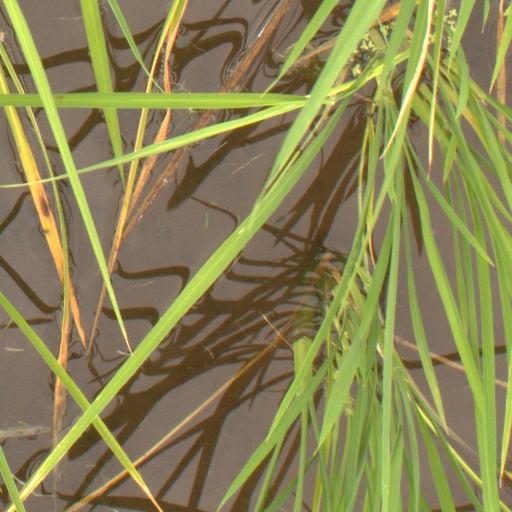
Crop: rice